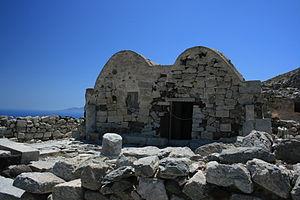
Théra est une antique ville grecque, située dans l'île de Santorin, sur un promontoire rocheux. Originellement colonie de Sparte, elle fonda sa propre colonie, Cyrène, en Lybie, au VIIe siècle av. J.-C.. Habitée de façon continue de l'époque de la Grèce antique jusqu'à la période byzantine, la cité est abandonnée au Moyen Âge. Les archéologues la remettent au jour au XXᵉ siècle.